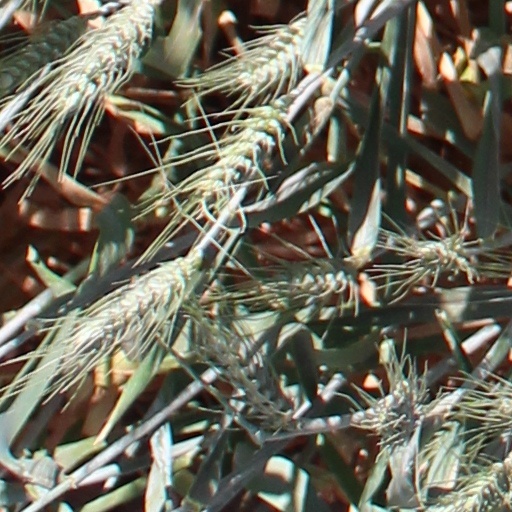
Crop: wheat